Back pain

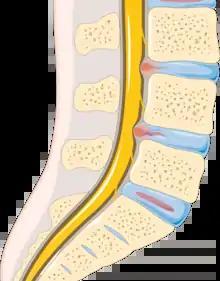
Lumbar disc herniation

Severe spinal-cord compression is considered a surgical emergency and requires decompression to preserve motor and sensory function. Cauda equina syndrome involves severe compression of the cauda equina and presents initially with pain followed by motor and sensory. Bladder incontinence is seen in later stages of cauda equina syndrome.